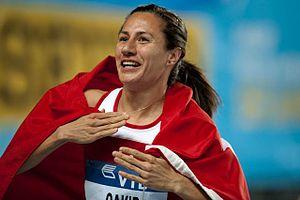
Aslı Çakır Alptekin est une athlète turque spécialiste du demi-fond. Affiliée au Üsküdar Belediyespor, elle s'est mariée avec son entraineur Ihsan Alptekin.